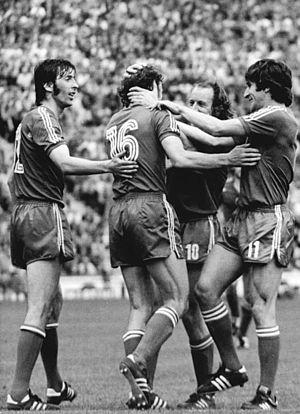
L'équipe de Pologne de football est l'équipe nationale qui représente la Pologne dans les compétitions internationales masculines de football, sous l'égide de la fédération polonaise de football. Elle consiste en une sélection des meilleurs joueurs polonais.